Sören von Malmborg

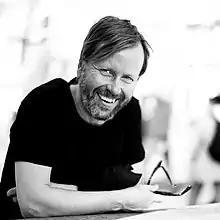

Sören von Malmborg is a Swedish mixing and mastering engineer. He has worked with artists and songwriters such as Avicii, Alan Walker, Kygo, NONONO, Seeb, Vargas & Lagola, Tove Lo, A$AP Rocky, Noonie Bao, and Dagny.